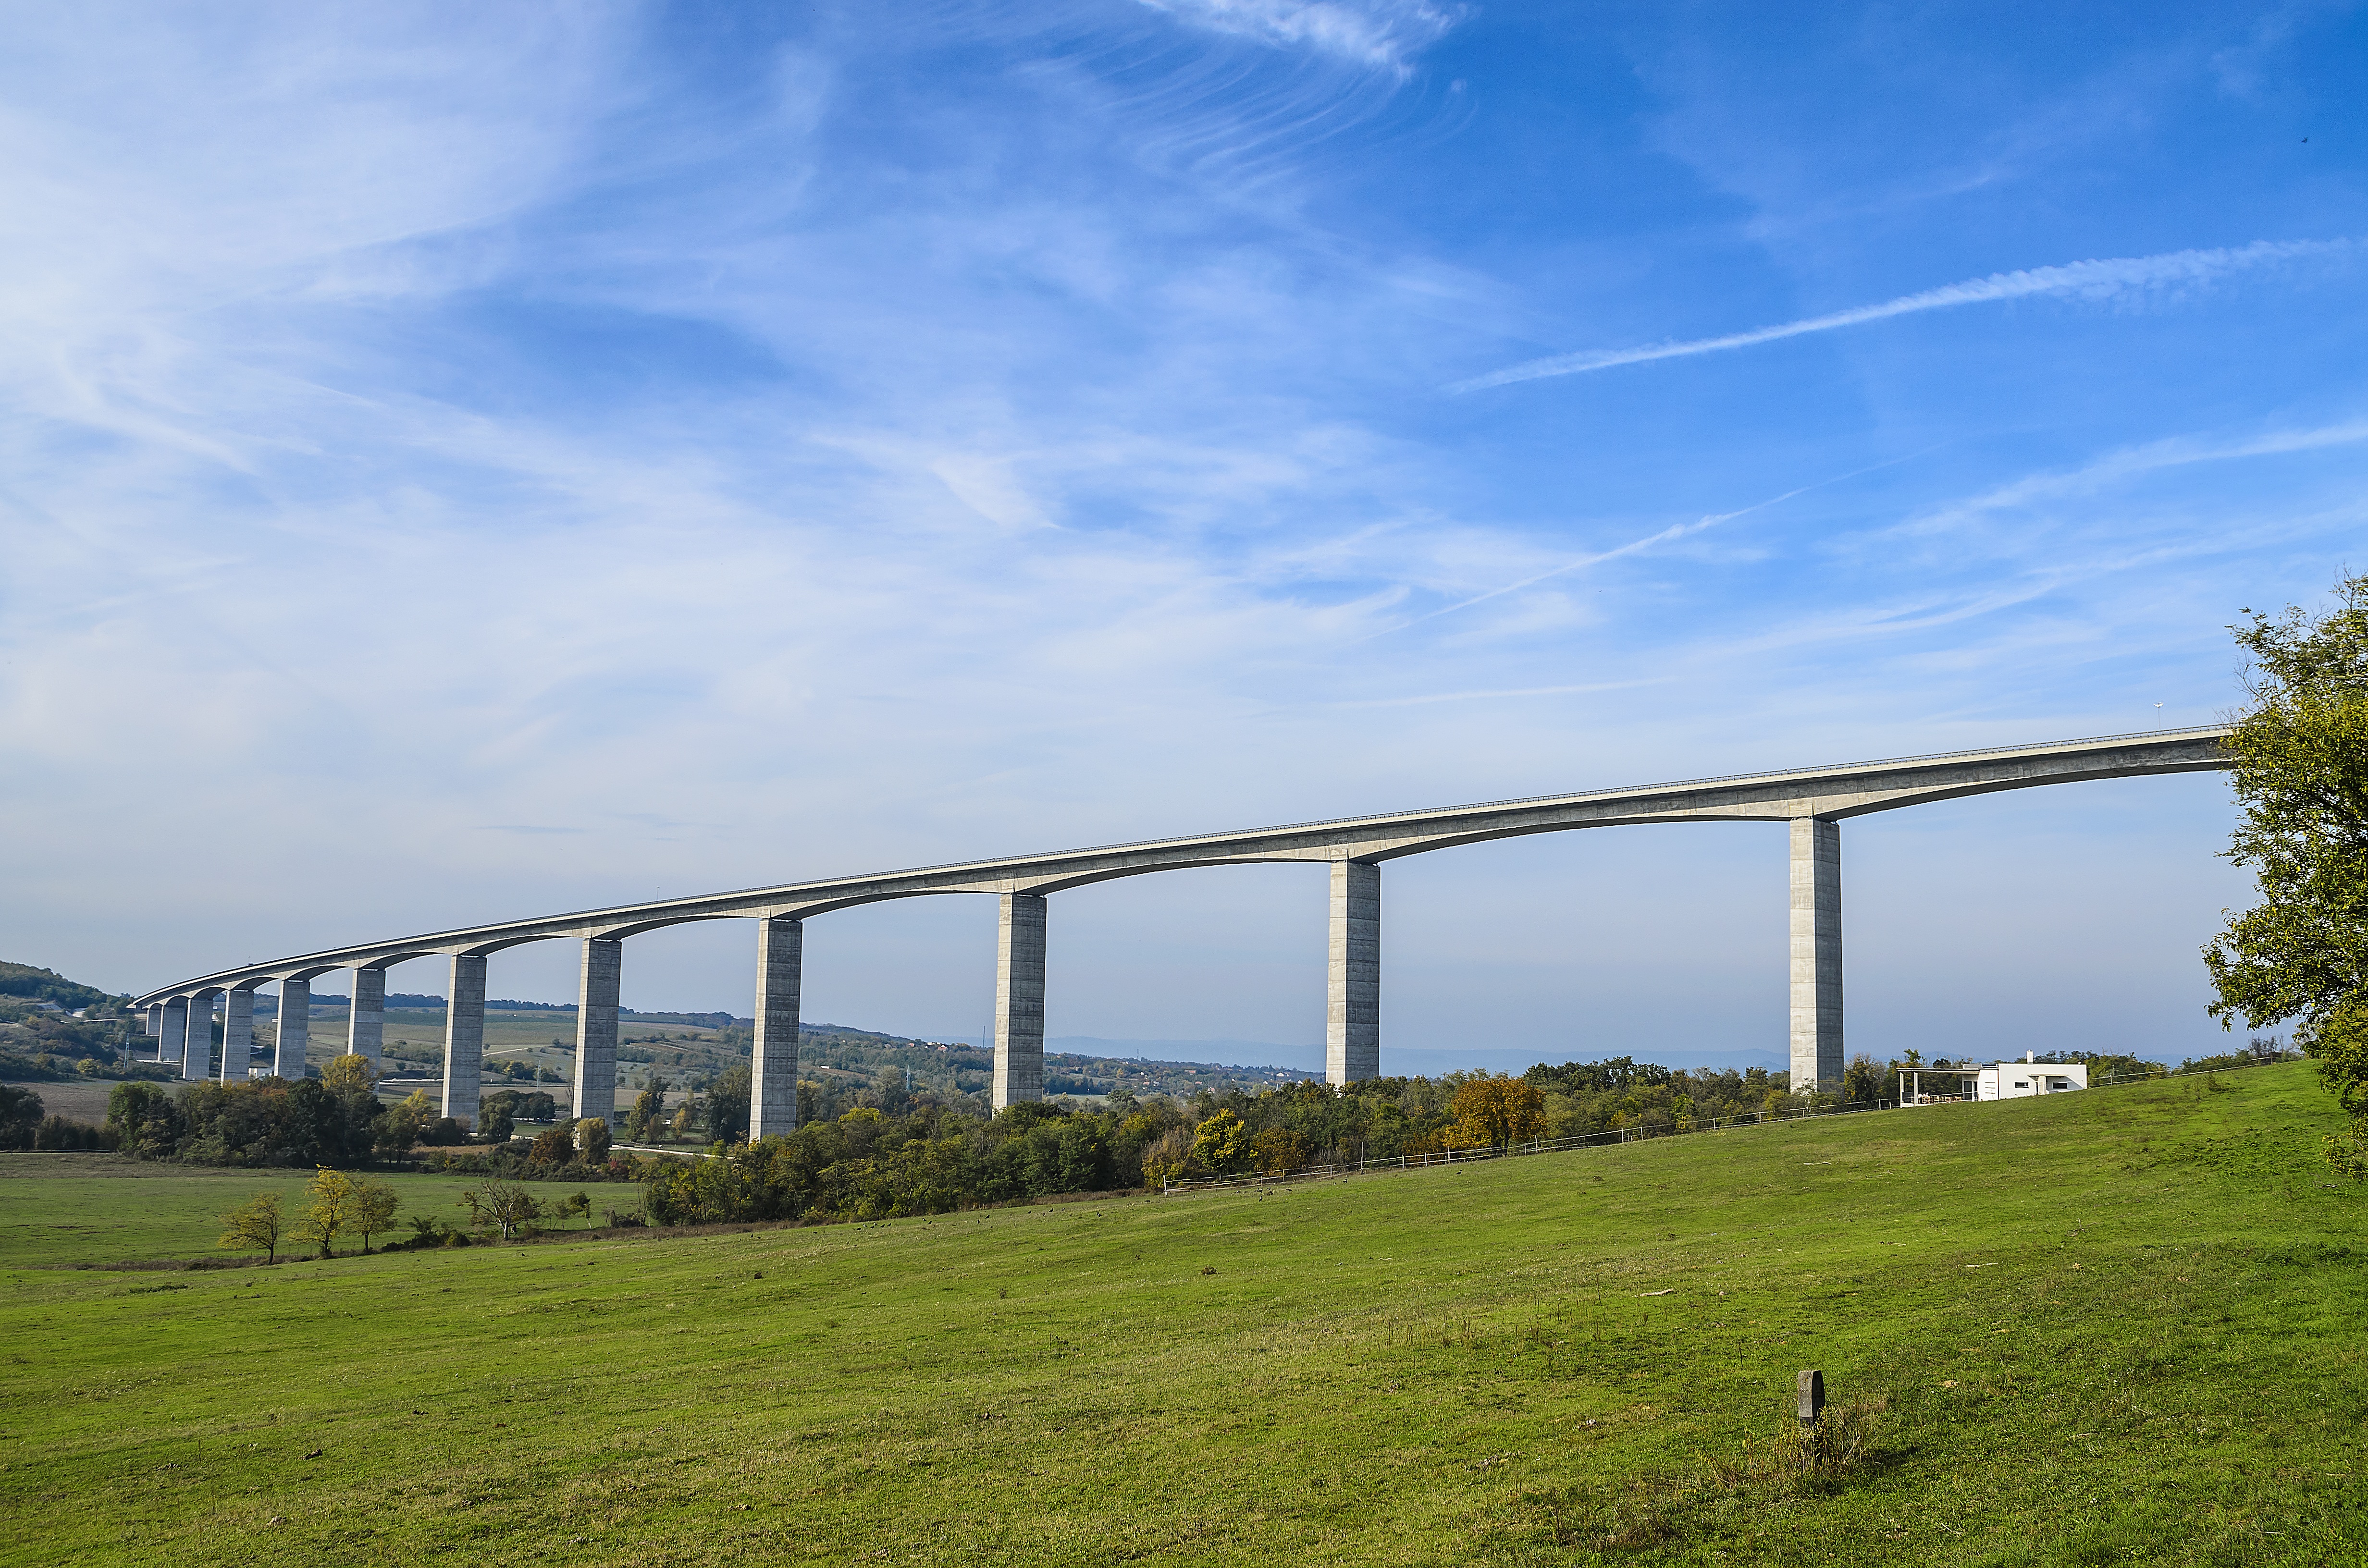
cloud, sky, bridge, highway, freeway, transport, blue sky, court, viaduct, spectacular, rural area, cloudy skies, nonbuilding structure